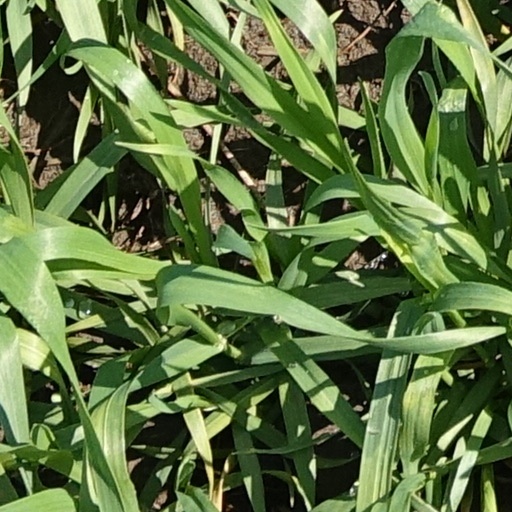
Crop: wheat